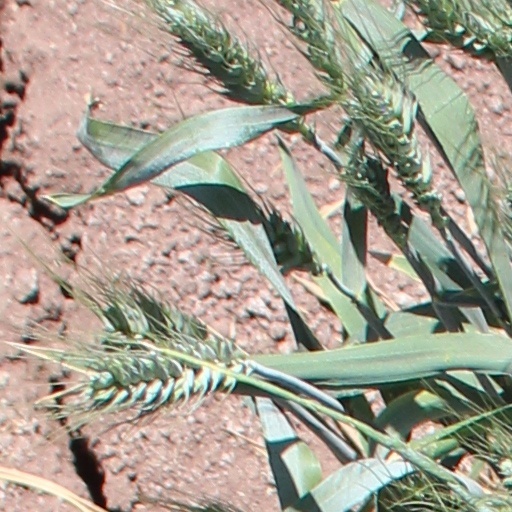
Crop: wheat